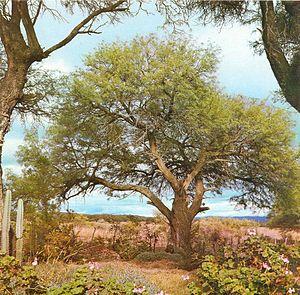
Prosopis alba, l'« algarrobo blanco », est une espèce d'arbre dicotylédone de la famille des Mimosaceae selon la classification classique, ou de celle des Fabaceae selon la classification phylogénétique.
La province de San Luis est une subdivision de l'Argentine située au centre-ouest du pays. Sa capitale est la ville de San Luis.
La province d'Entre Ríos est une province de l'Argentine située au nord de la province de Buenos Aires, au sud de la province de Corrientes, à l'est de la province de Santa Fe et à l'ouest de l'Uruguay.